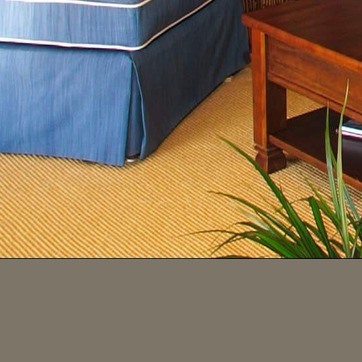
Material: carpet